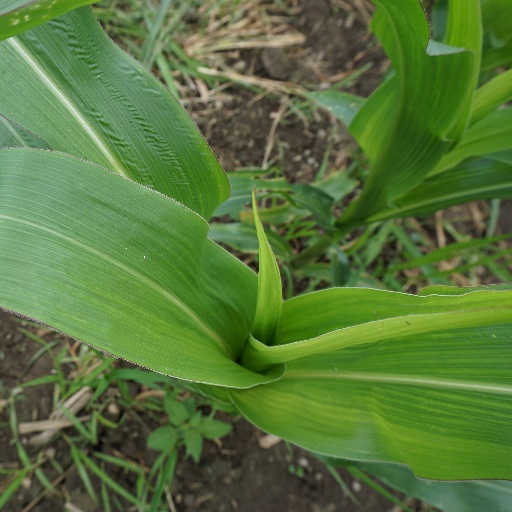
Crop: maize; corn